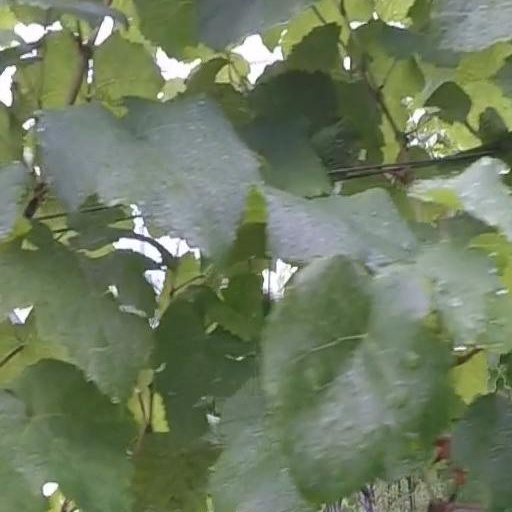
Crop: grape